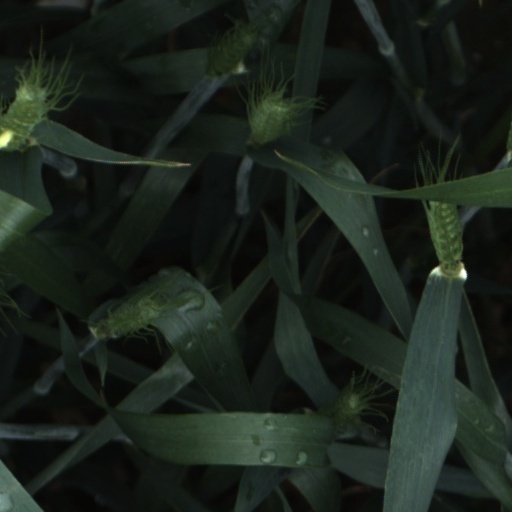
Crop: wheat